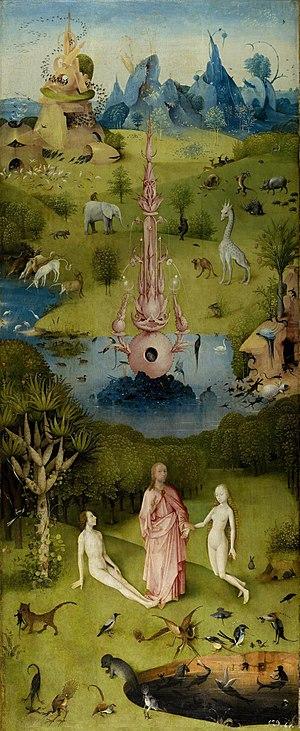
Le psaume 8 est attribué à David. C'est une hymne de louange de Dieu et des merveilles de la création. Pour les chrétiens, ce psaume se retrouve plusieurs fois dans le Nouveau Testament. Les versets 5 à 7 sont notamment repris dans l'Épître aux Hébreux.
Le jardin d'Éden est le nom du jardin merveilleux où la Genèse place l'histoire d'Adam et Ève. Il est souvent comparé au Paradis. Le Coran adopte également ce nom mais celui-ci correspond à une conception autre. En effet, le Jardin d'Éden est identifié au Paradis et relève par conséquent d'un lieu céleste pour le coran.